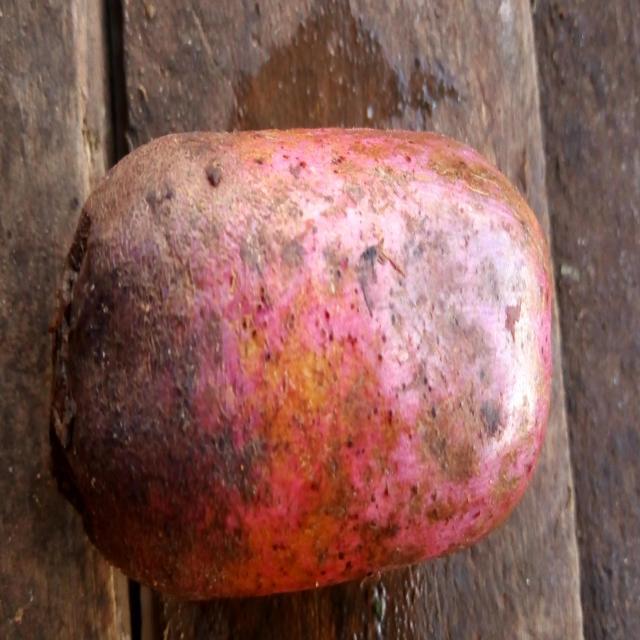
Plum grade: rotten